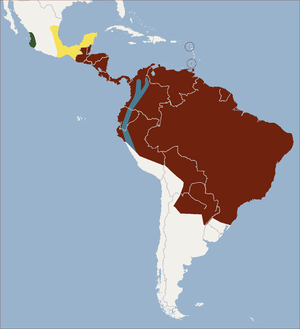
Cette liste commentée recense la mammalofaune en Guyane. Elle répertorie les espèces de mammifères guyanais actuels et celles qui ont été récemment classifiées comme éteintes. Cette liste comporte 250 espèces réparties en douze ordres et 43 familles, dont quatre sont « en danger », sept sont « vulnérables », cinq sont « quasi menacées » et 27 ont des « données insuffisantes » pour être classées.